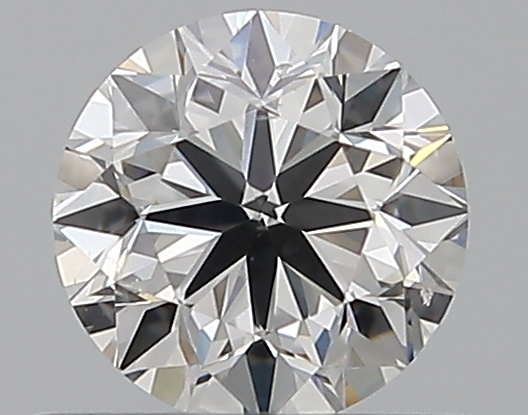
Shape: round
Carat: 0.5
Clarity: SI1
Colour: F
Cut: VG
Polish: EX
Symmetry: VG
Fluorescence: N
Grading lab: GIA
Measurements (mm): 4.96 x 4.98 x 3.17